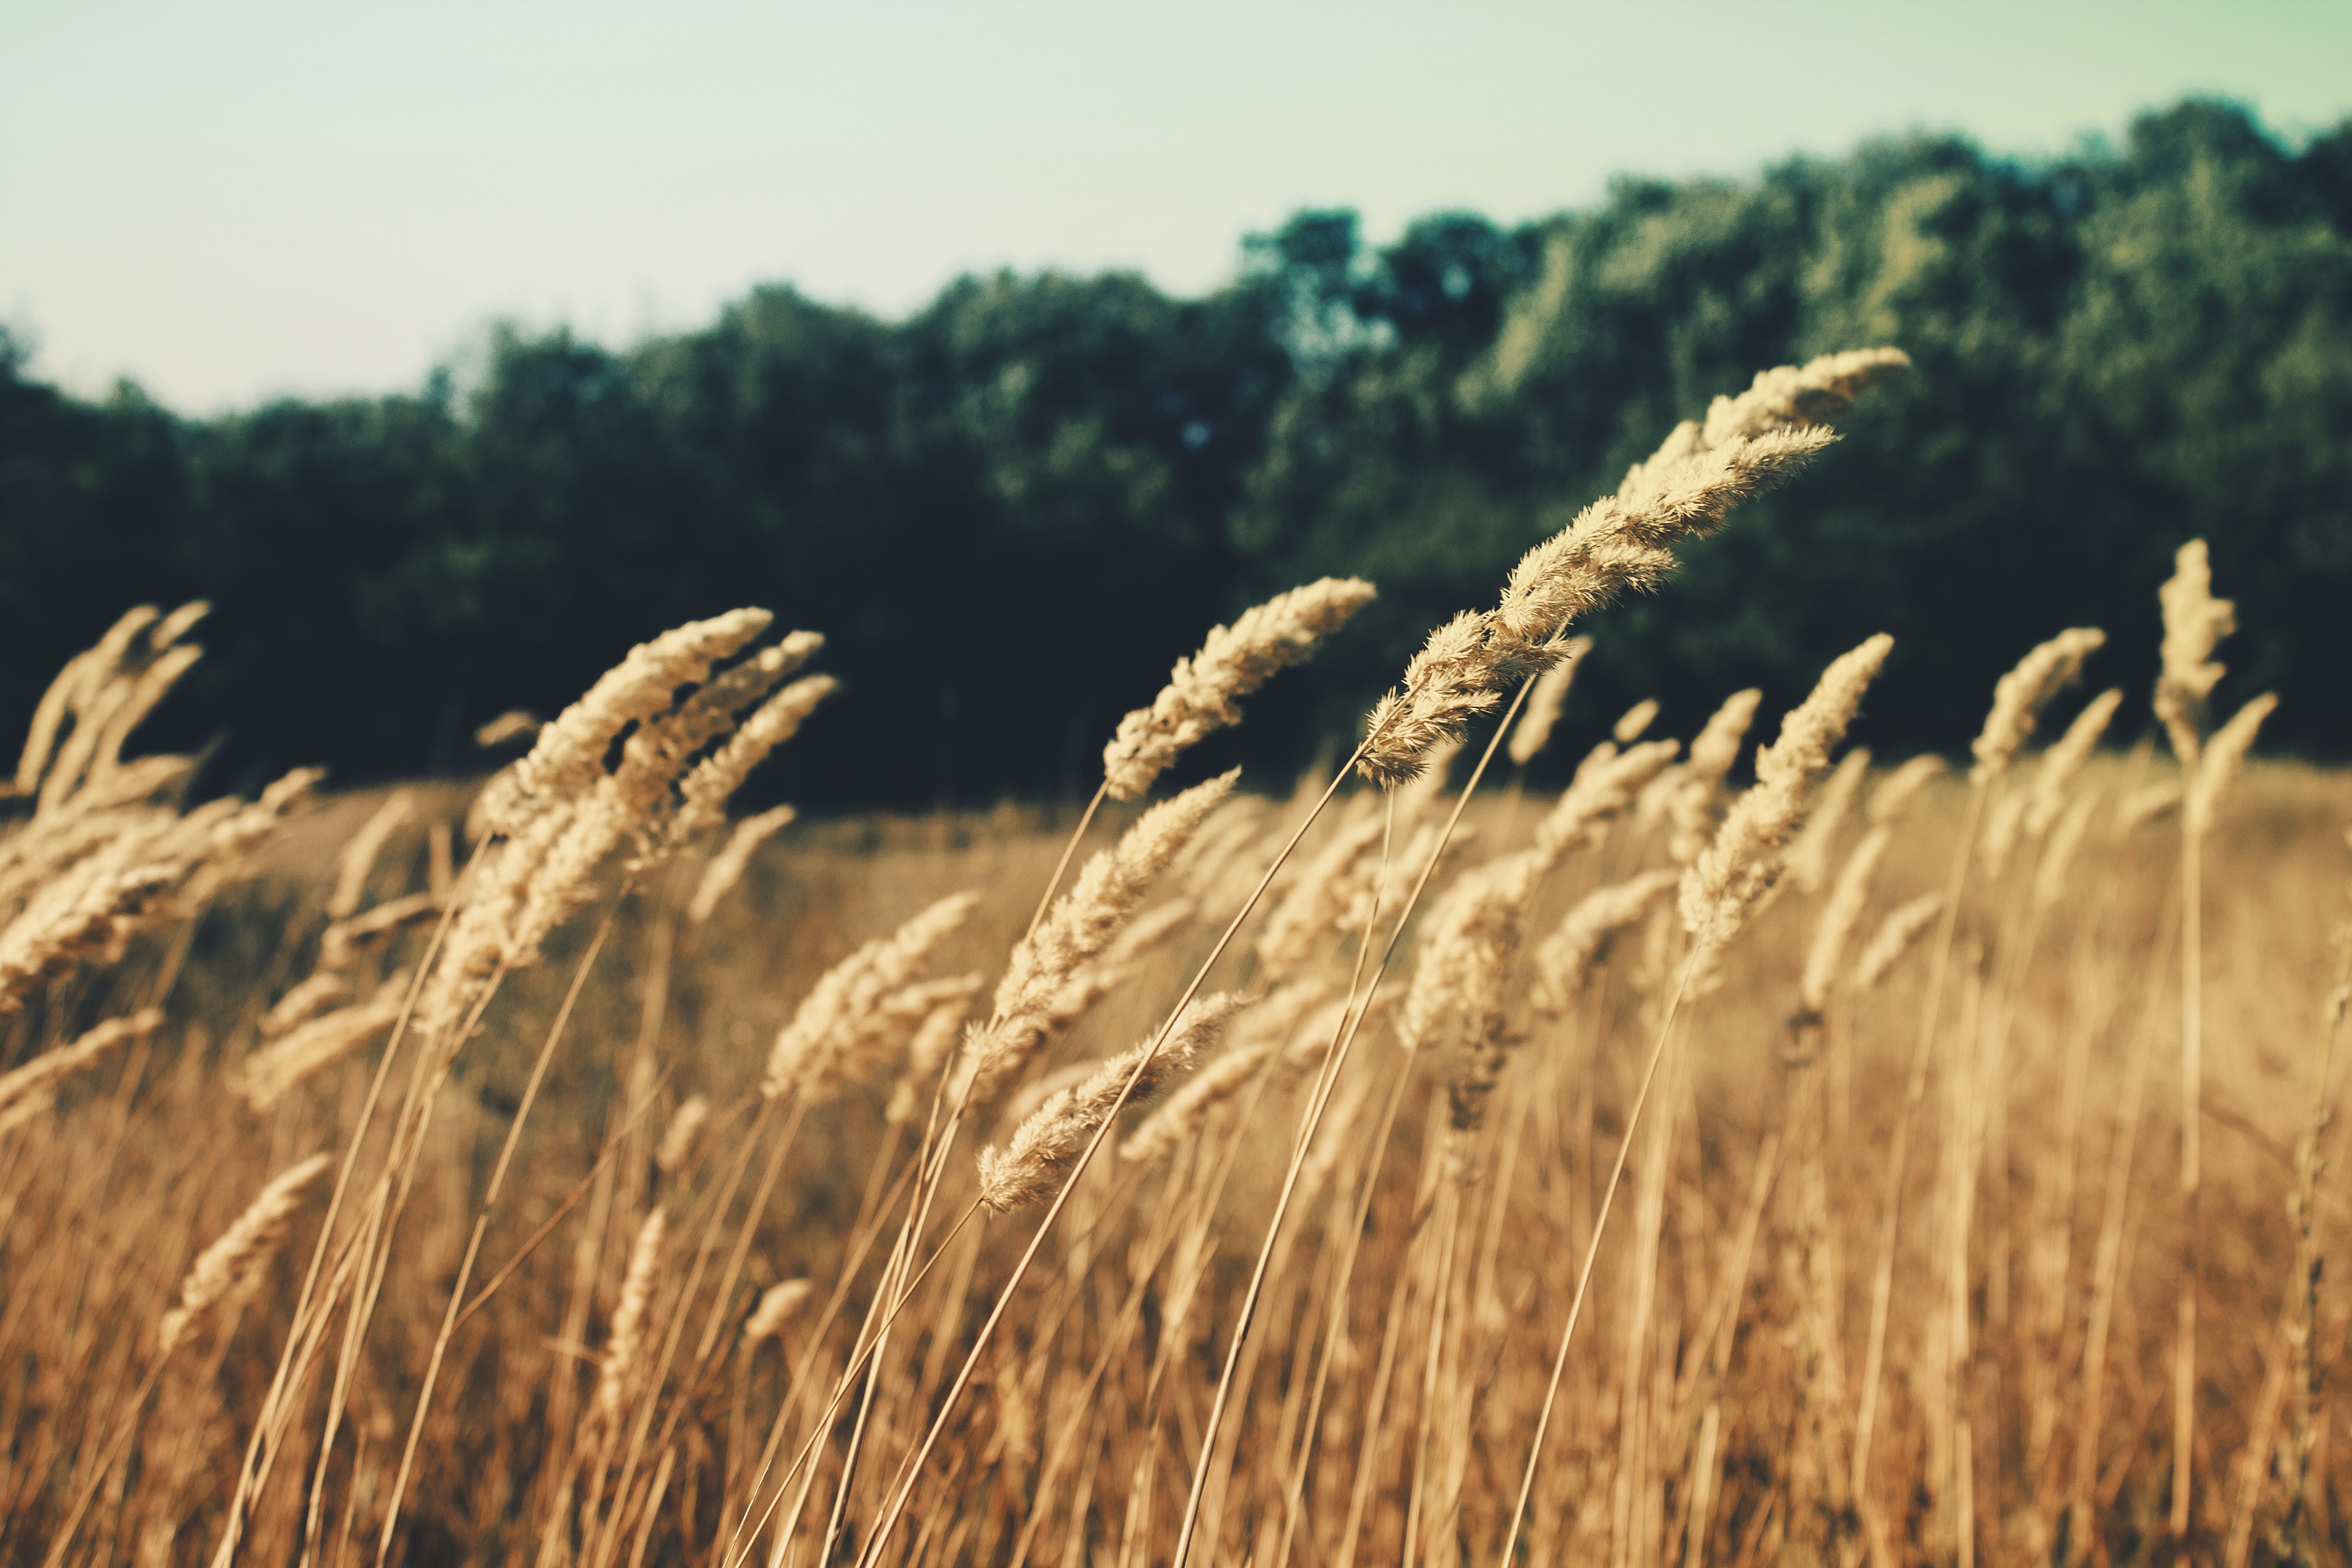
nature, grass, plant, field, barley, wheat, prairie, summer, dry, rural, food, green, crop, soil, agriculture, trees, fields, grassland, straw, flowering plant, commodity, grass family, land plant, food grain, summerfield